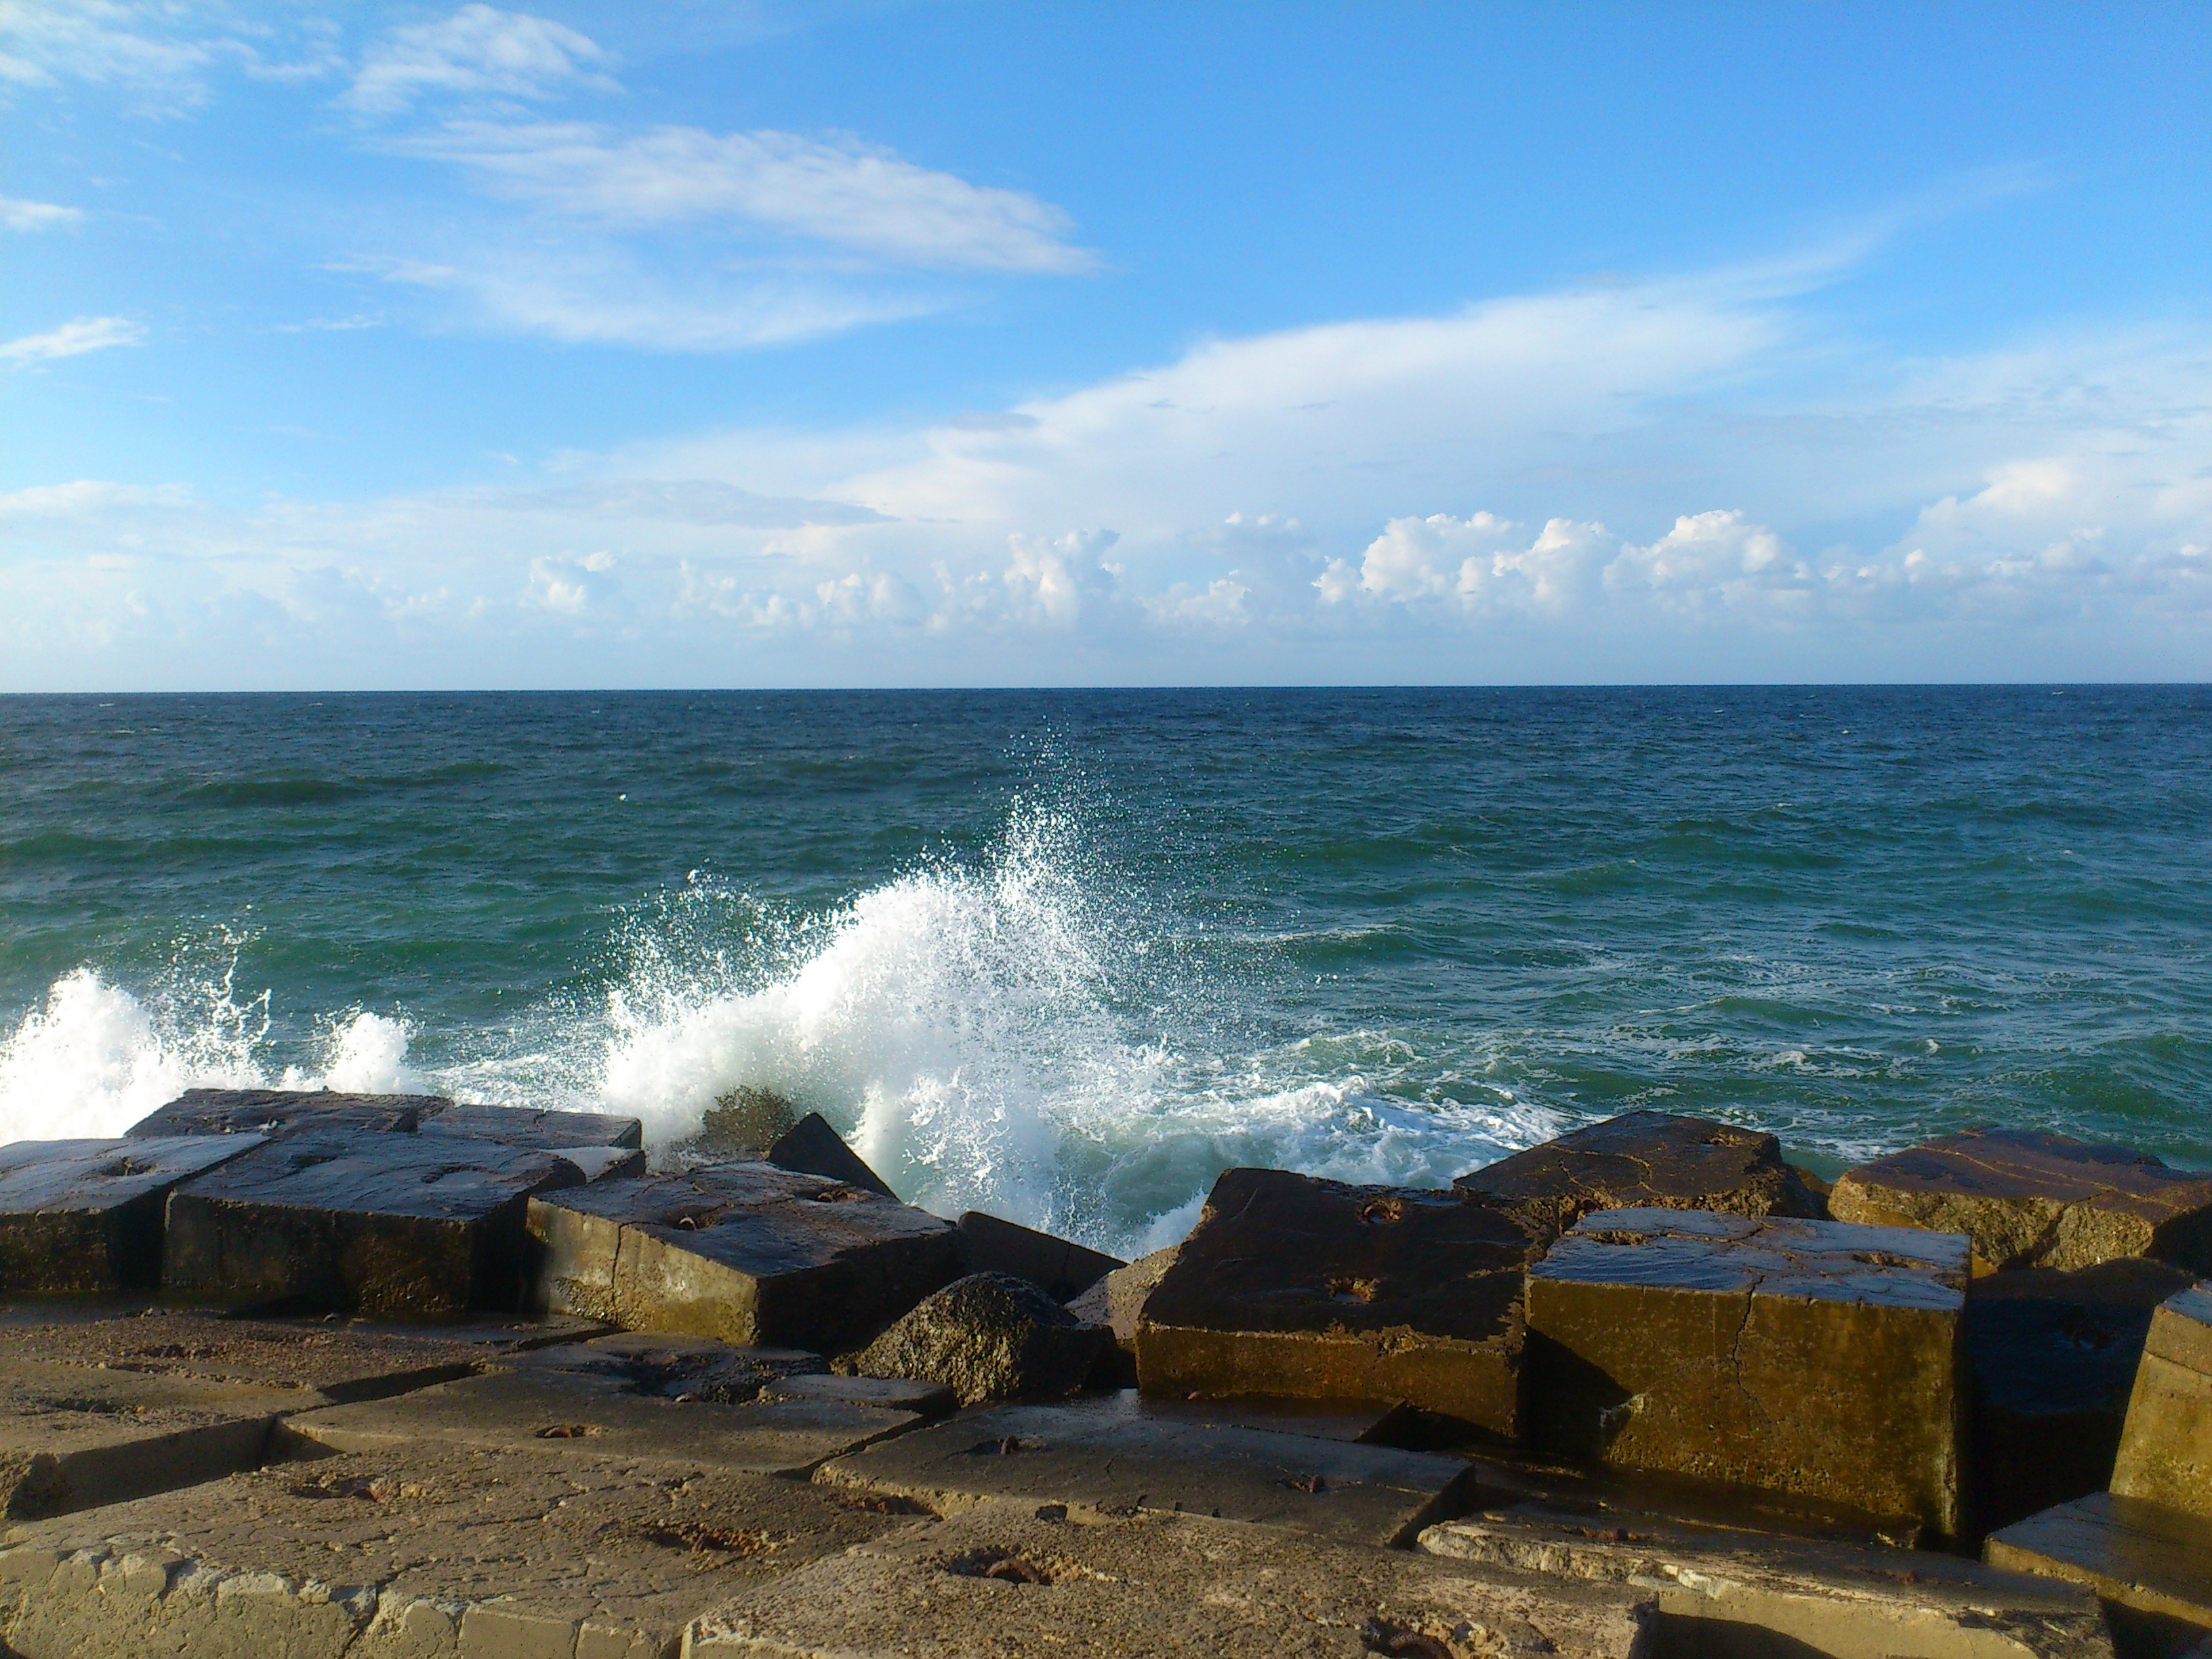
beach, sea, coast, sand, rock, ocean, horizon, winter, sky, sunlight, shore, wave, vacation, cliff, cove, mediterranean, bay, terrain, body of water, egypt, breakwater, cape, alexandria, wind wave